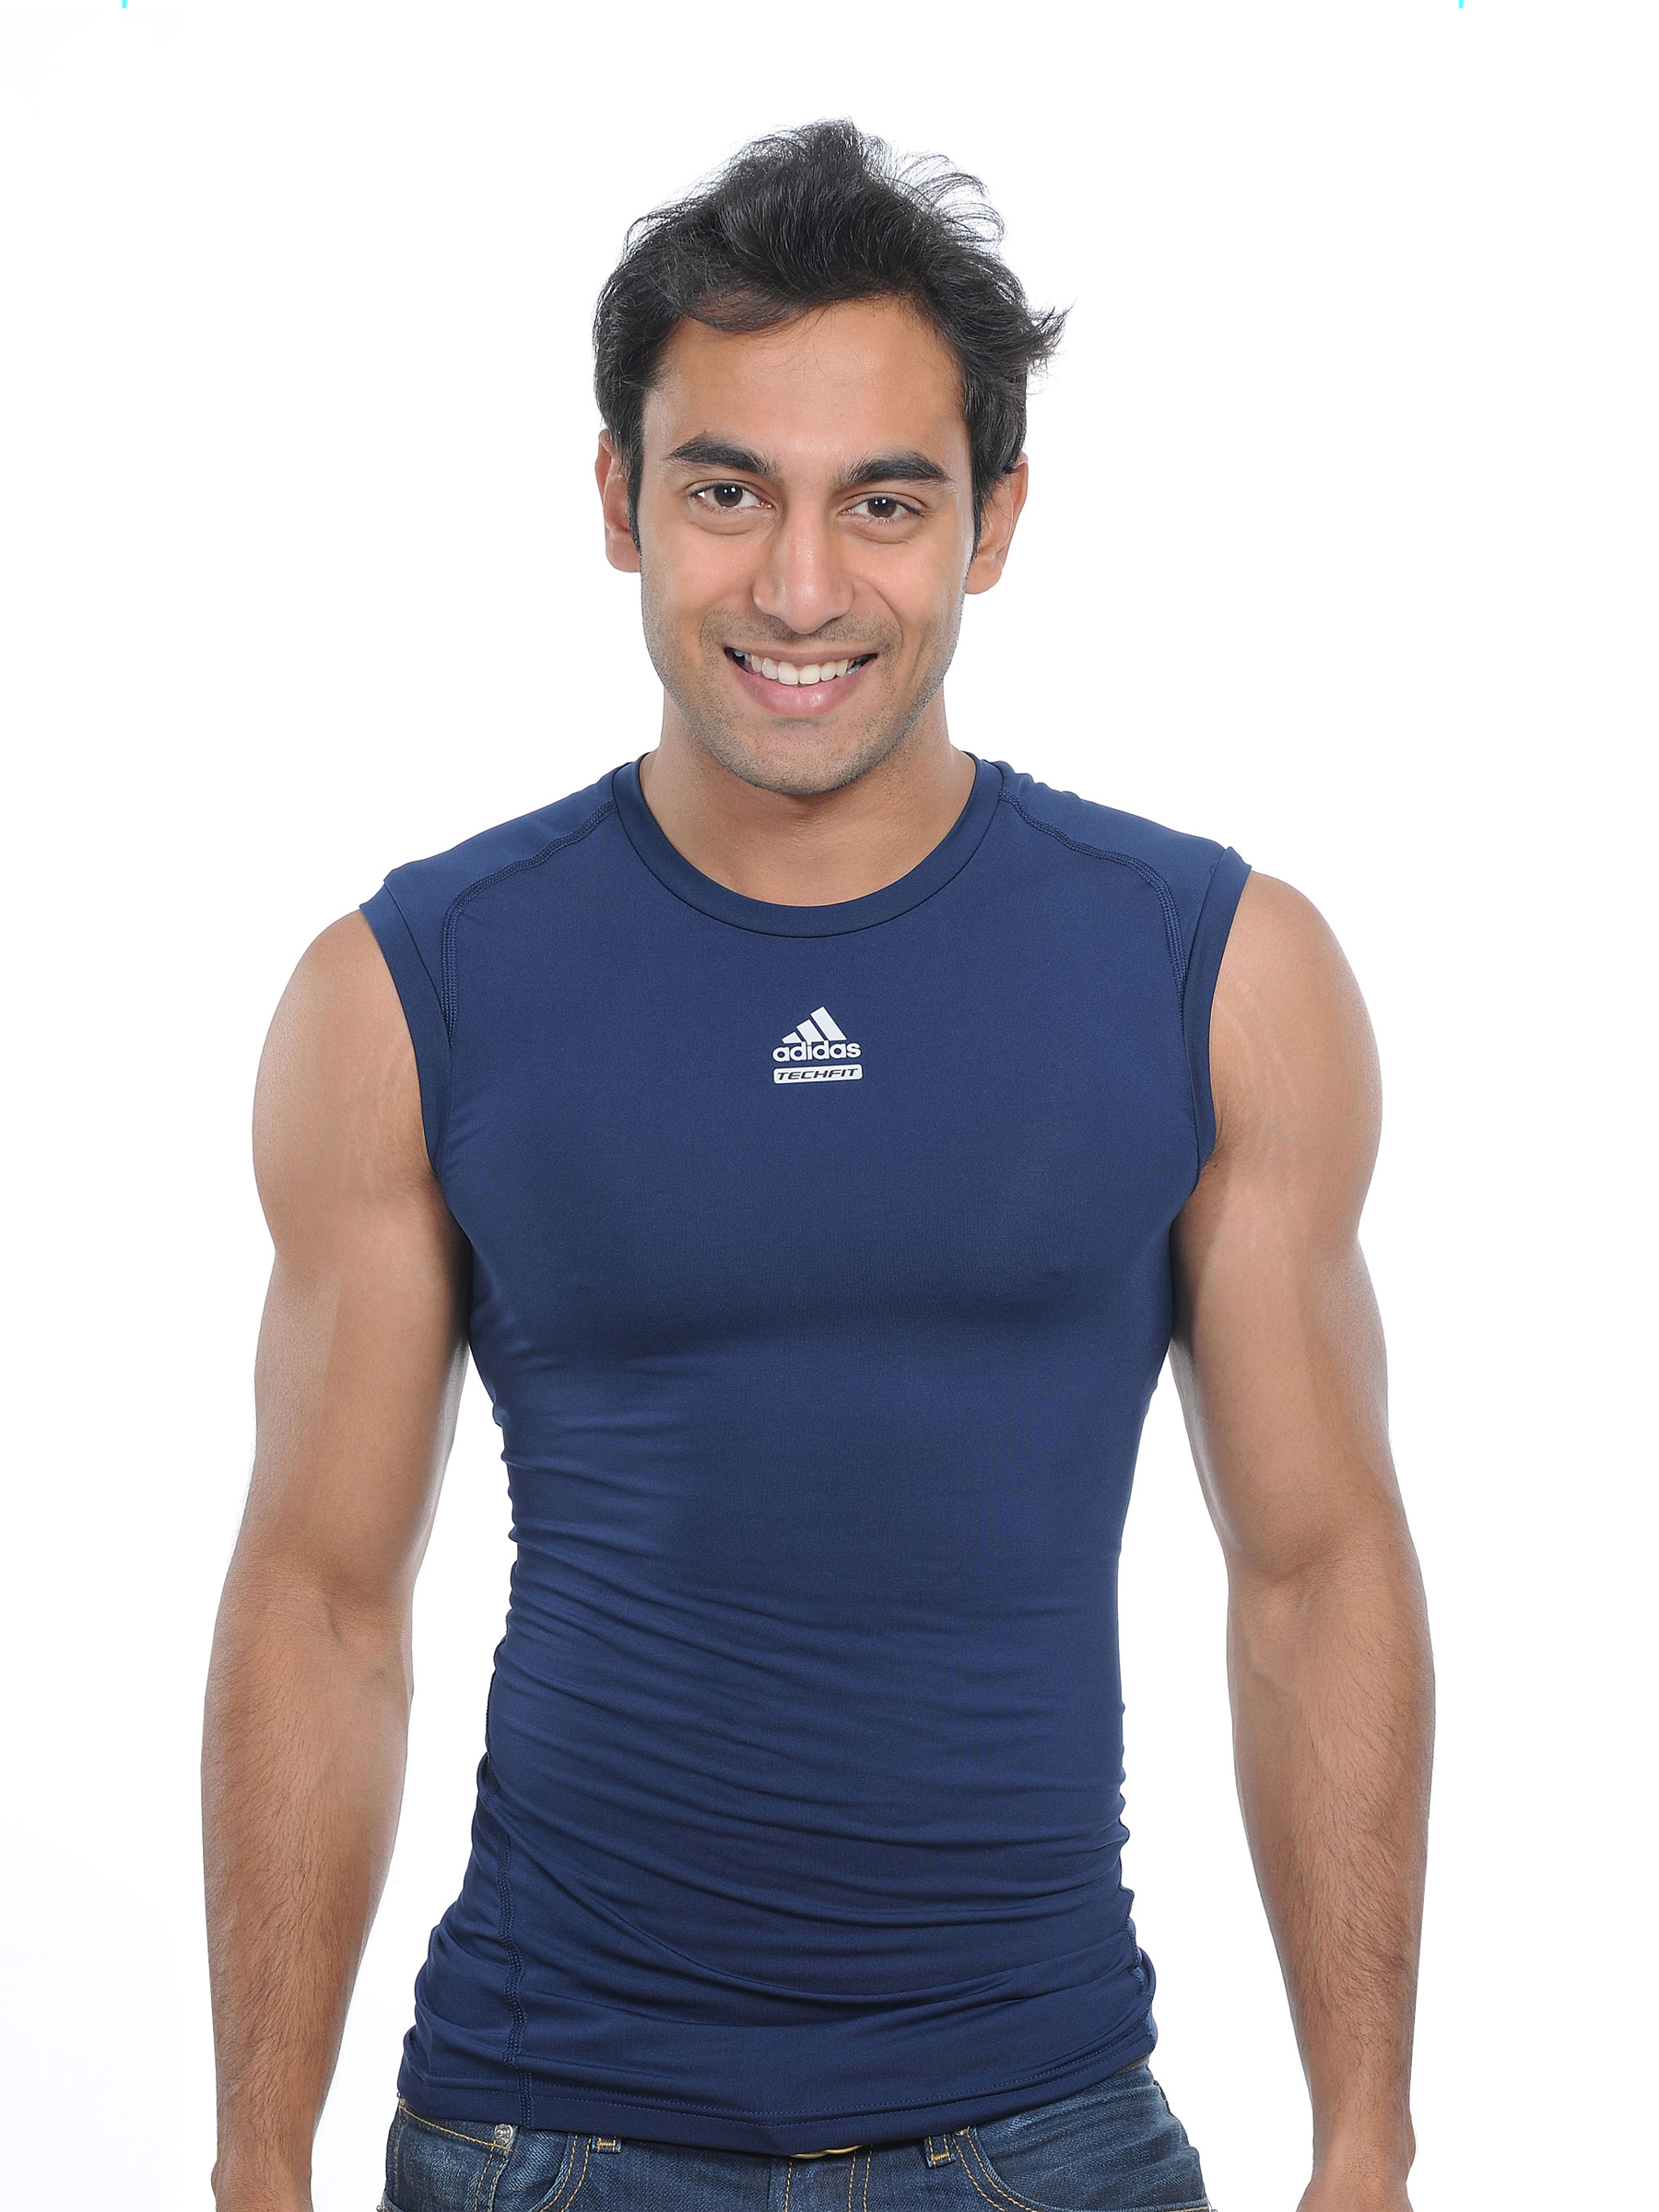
ADIDAS Mens Fitted Blue T-shirt
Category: Apparel / Topwear / Tshirts
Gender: Men
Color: Blue
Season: Fall 2010
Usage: Casual